State and royal cars of the United Kingdom

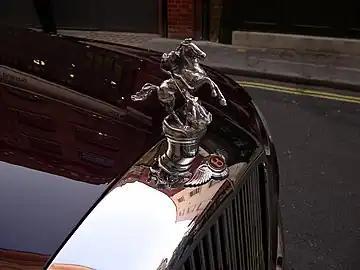
The King's St George and the Dragon mascot was made for his mother, Elizabeth II, by Edward Seago.

On the bonnet of each State and Semi-State Car, there is a mount to which a mascot may be attached. The mascot used depends on the occupant and the location. Three mascots, which have passed through the family, are frequently seen: St George and the Dragon is seen on the Monarch's car in England; a Lion is seen on the Monarch's car in Scotland; and Britannia is also seen, a mascot used by George V, George VI and Queen Elizabeth The Queen Mother (which was used after her death by Charles III, when he was Prince of Wales). When the car is not on state business the standard manufacturers' mascot is used.